Abernethy, Perth and Kinross

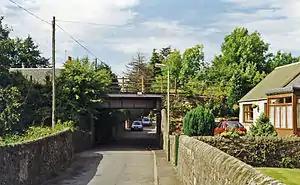
Location of Abernethy's former railway station.

There is evidence of early settlement in the area, with a Bronze Age log boat being discovered at Carpow in 2001, believed to date from around 1,000 BC. The Carpow boat is one of the best-preserved examples in Britain, and the second-oldest example of a boat recovered in Scotland. Remains of suspected pre-historic stone circles have been discovered to the north and south of the village. Castle Law was the site of an Iron Age hillfort, first excavated in the late 19th century.